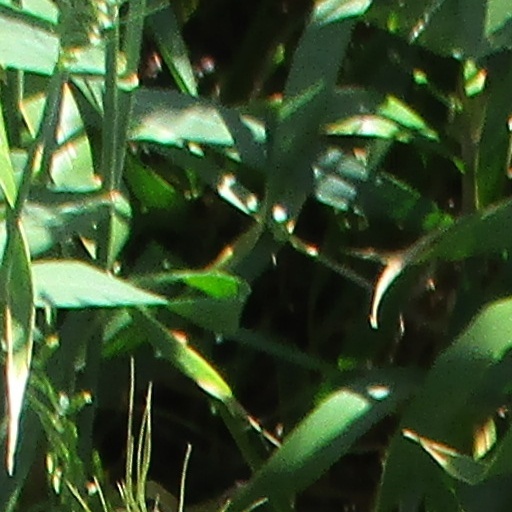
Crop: wheat